String sextet

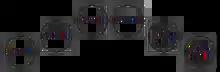
Example ensemble layout

In classical music, a string sextet is a composition written for six string instruments, or a group of six musicians who perform such a composition. Most string sextets have been written for an ensemble consisting of two violins, two violas, and two cellos.